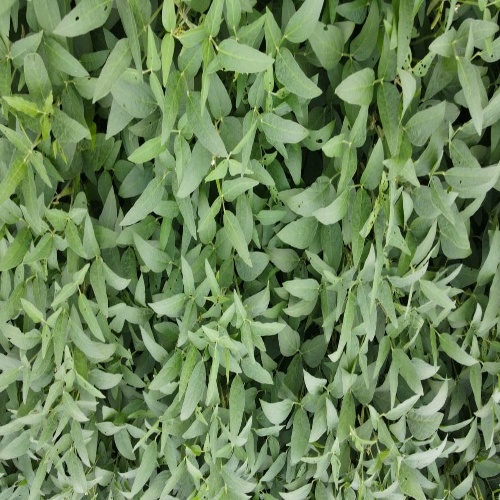
Label: Diabrotica_speciosa